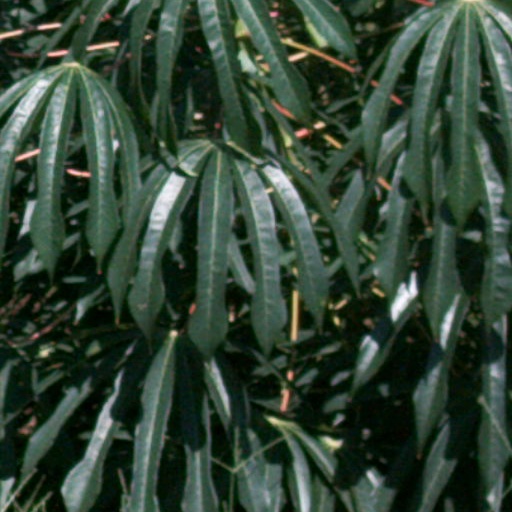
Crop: cassava